Sarah Palin

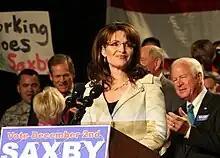
Palin rallies with Saxby Chambliss in Savannah, Georgia, December 2008.

Upon returning to the campaign trail after her debate preparation, Palin stepped up her attacks on the Democratic candidate for president, Illinois Senator Barack Obama. At a fundraising event, Palin explained her new aggressiveness, saying, "There does come a time when you have to take the gloves off and that time is right now." Palin said that her first amendment right to "call Obama out on his associations" was threatened by "attacks by the mainstream media."